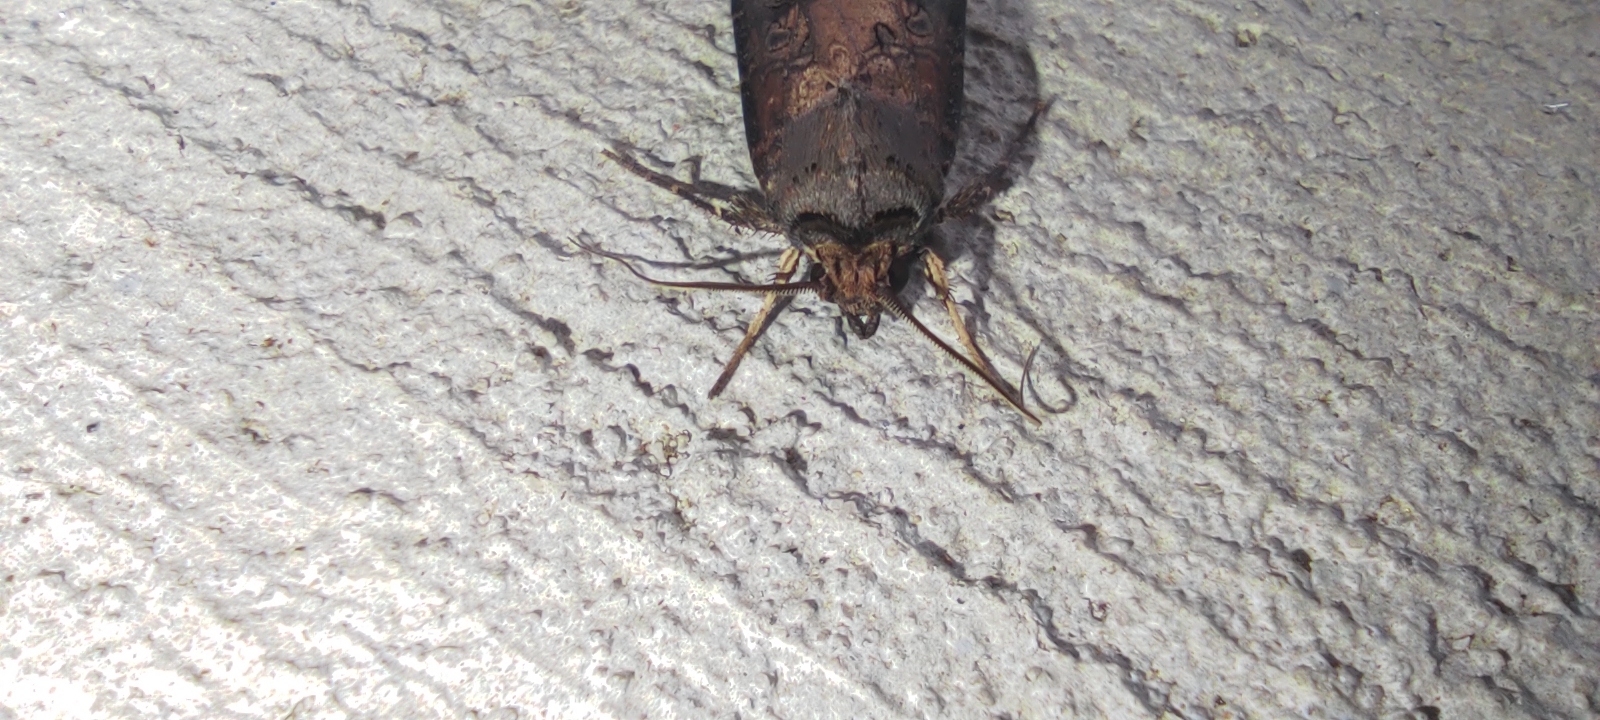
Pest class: cutworms